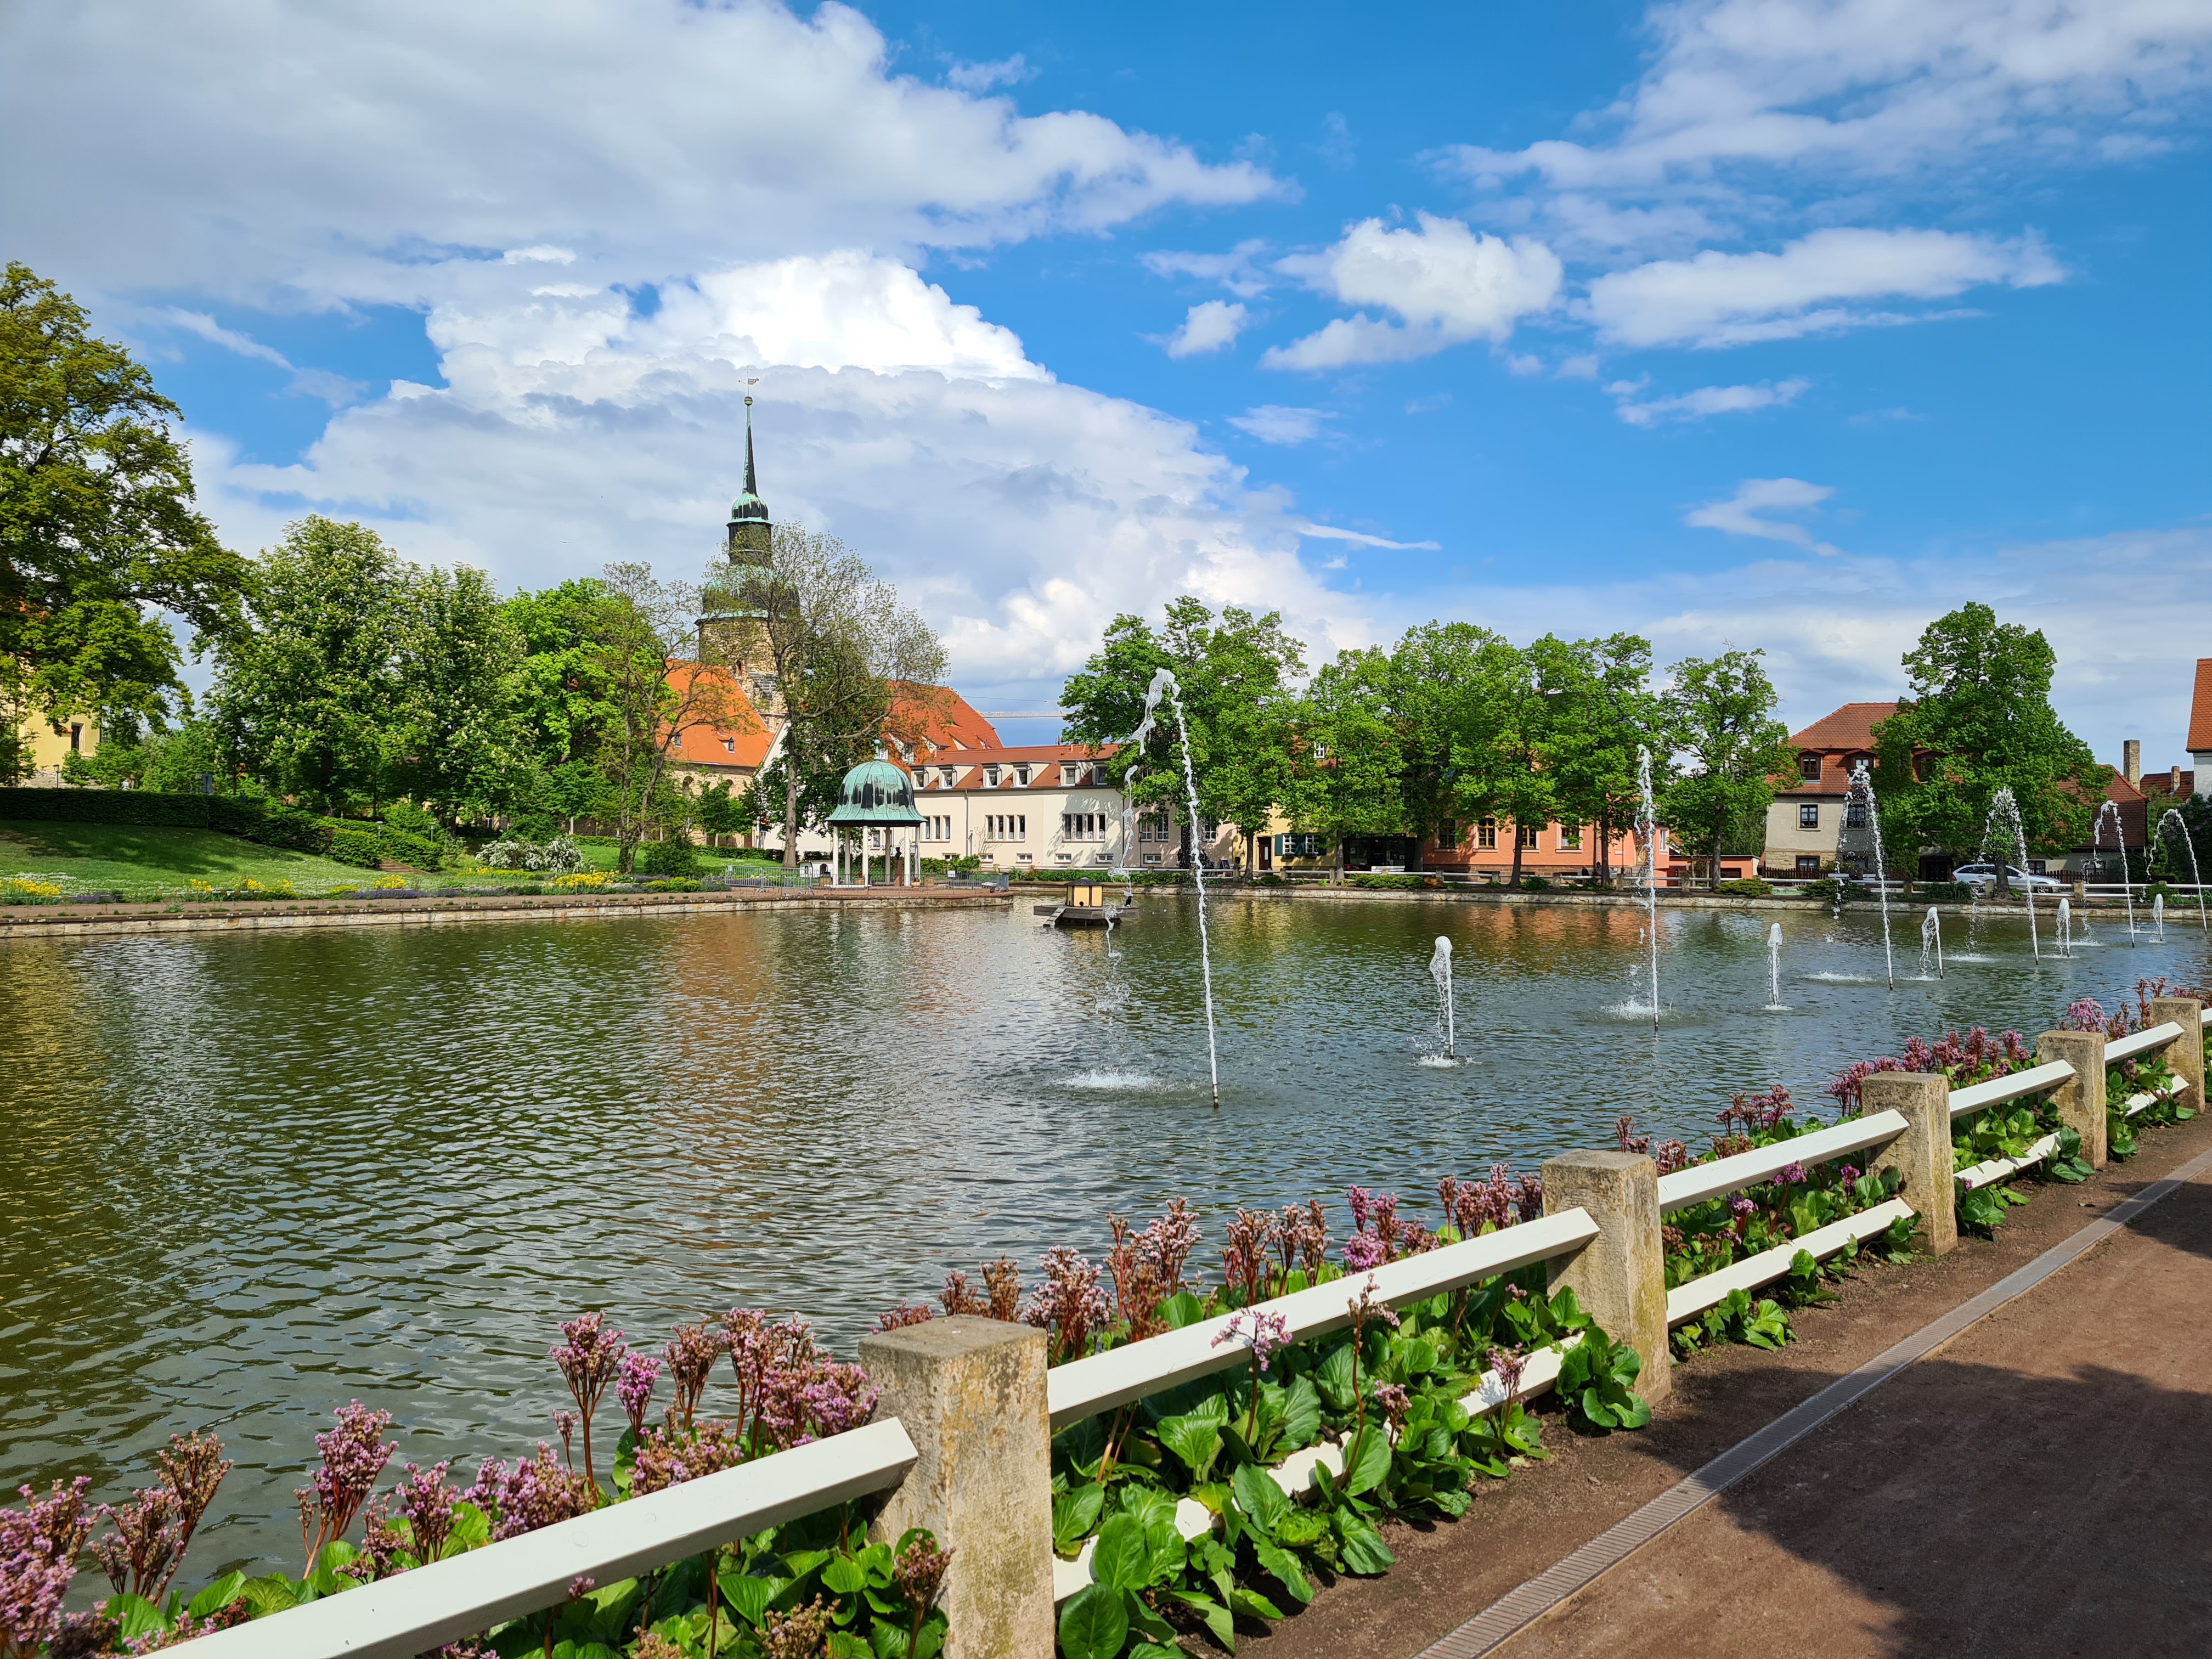
natural, cloud, water, sky, plant, building, water resources, nature, tree, fence, lake, leisure, watercourse, bank, grass, landscape, natural landscape, recreation, morning, summer, cumulus, city, canal, house, lacustrine plain, reservoir, garden, bridge, mountain, reflection, tourism, pond, lake district, landscaping, channel, town, vacation, water feature, village, tourist attraction, loch, park, road, river, estate, street, water transportation, boardwalk